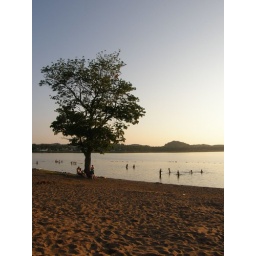
On our beach, this is the only tree in the sand. Its a prime sitting location for non-swimming parents!